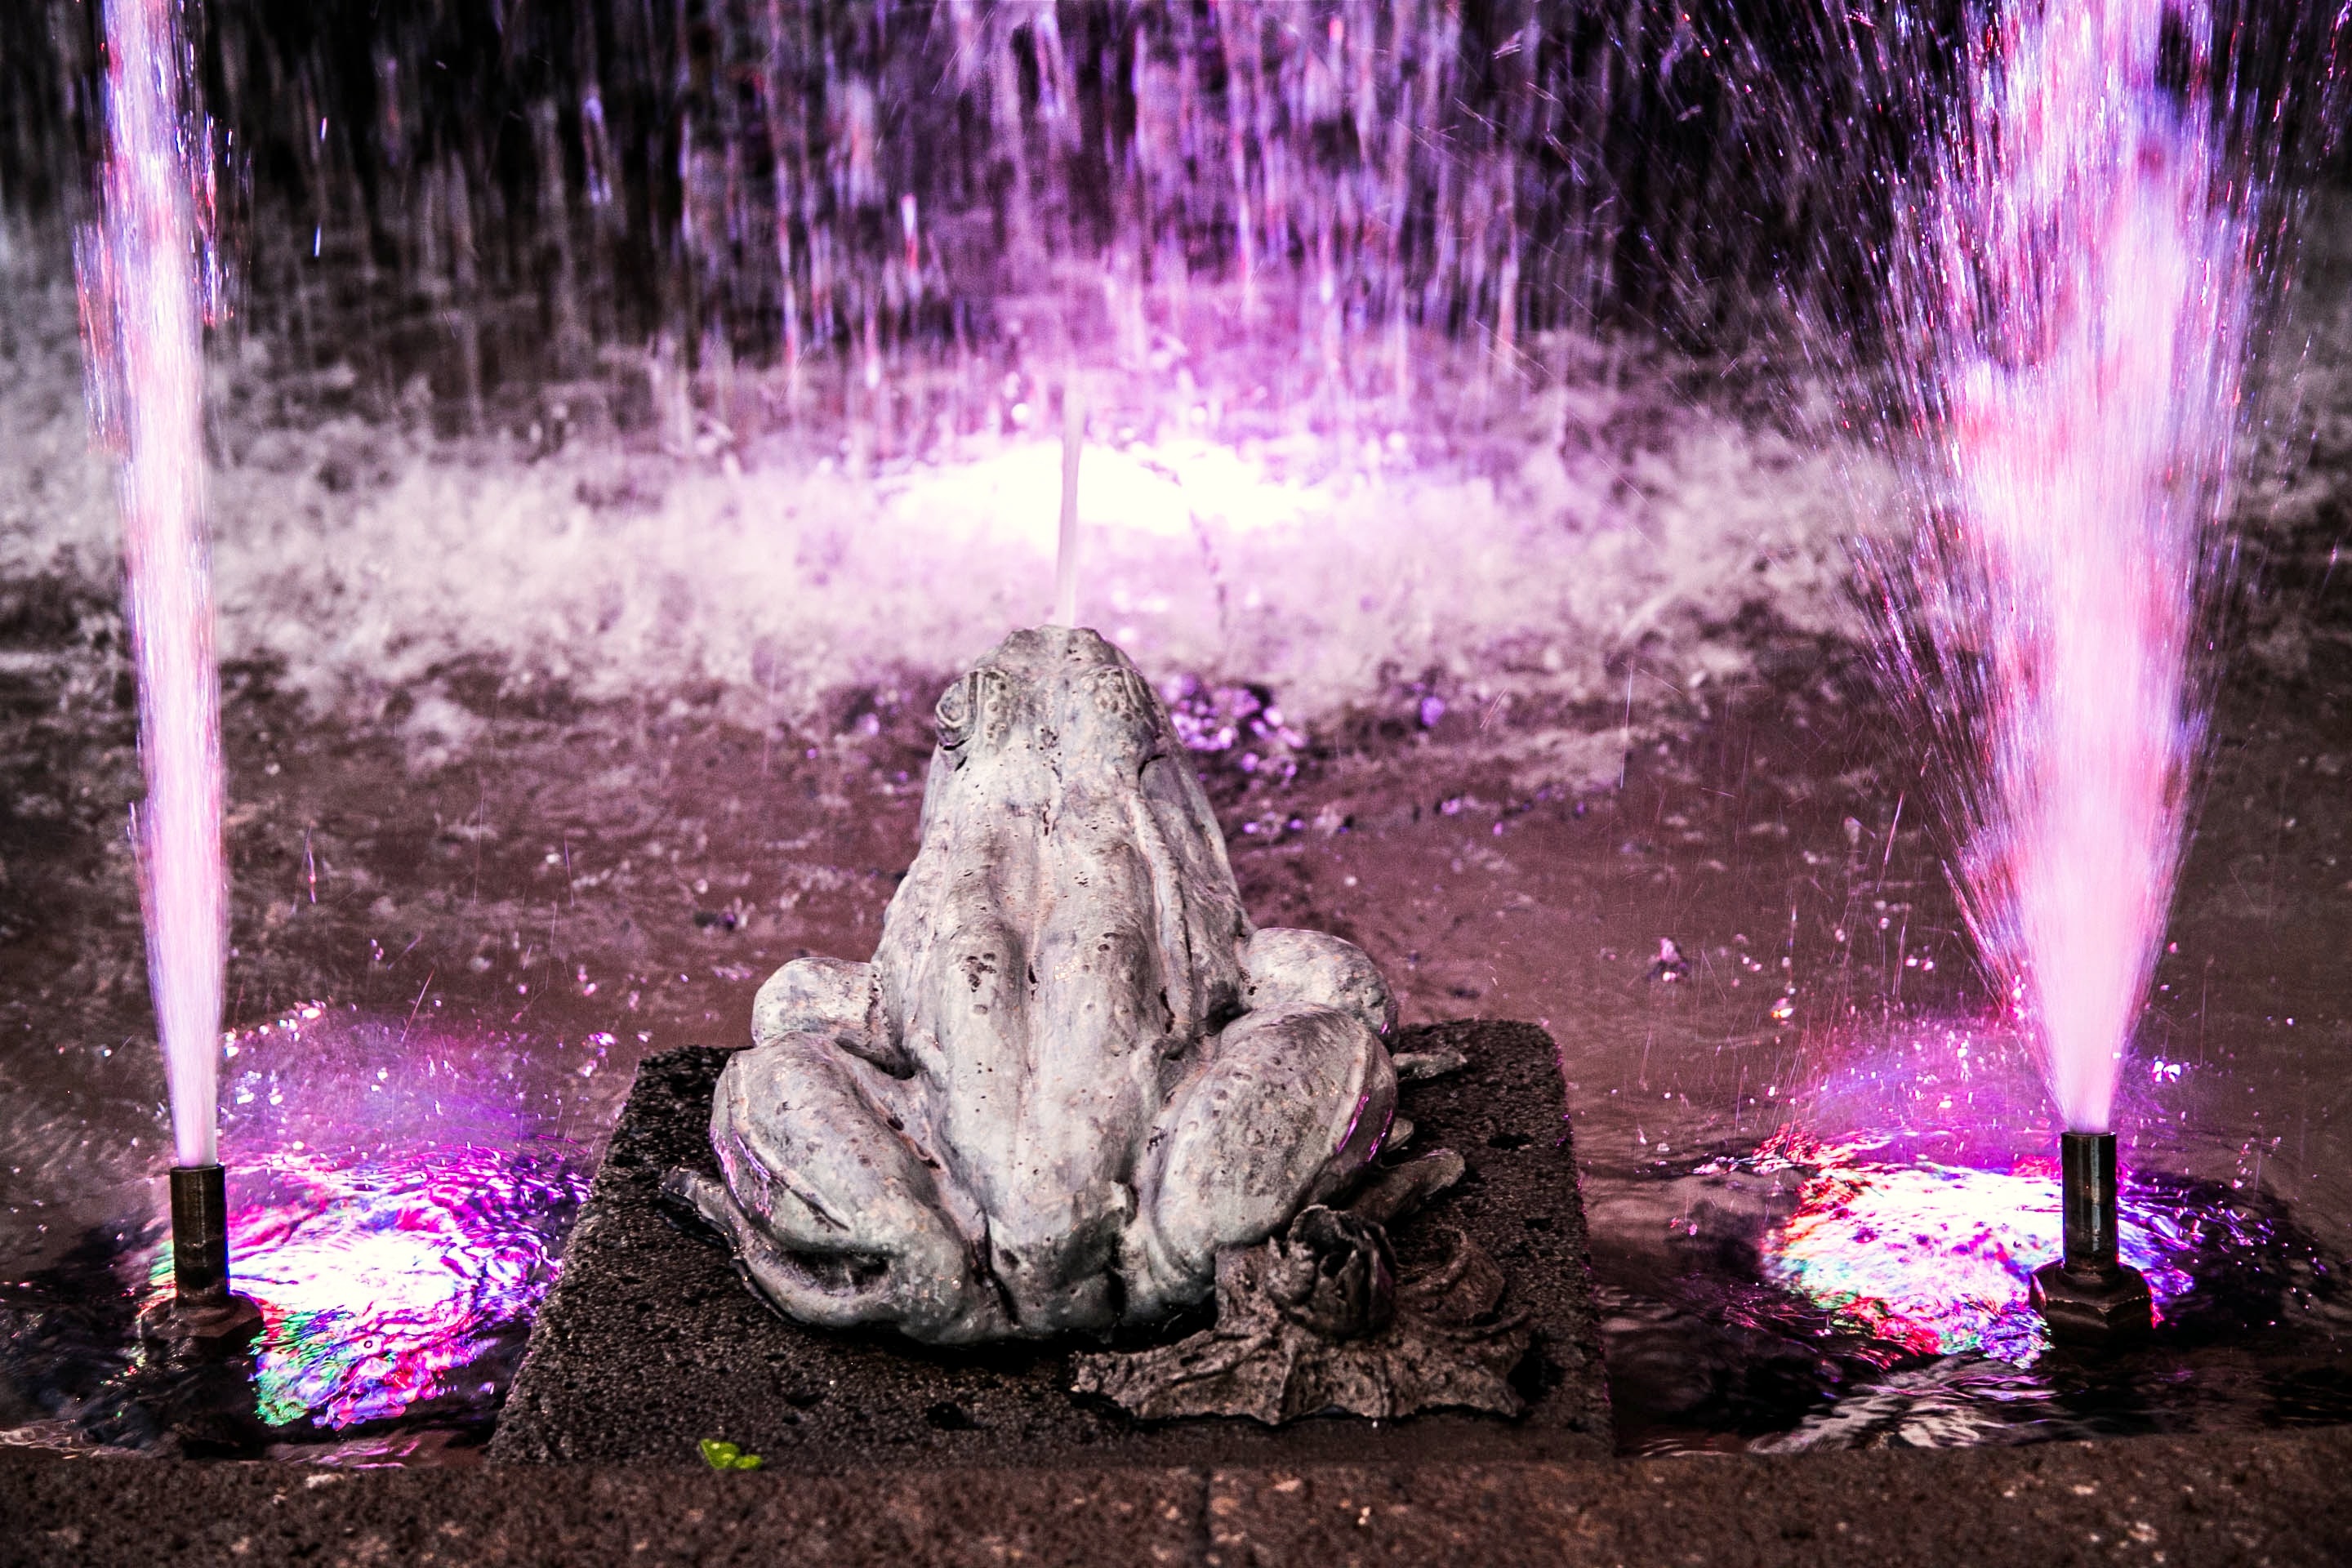
water, night, city, frog, fountain, detail, heritage, basin, water feature, water jet, fountain detail, special effects